Germany

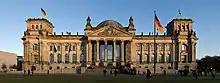
The Berlin/Bonn Act made Berlin the capital of Germany again, with the Reichstag becoming the seat of the German parliament in 1999.

On 11 August 1919, President Friedrich Ebert signed the democratic Weimar Constitution. Communists briefly seized power in Bavaria and a few larger cities, while conservative elements failed to overthrow the central government in the 1920 Kapp Putsch. The occupation of the Ruhr by Belgian and French troops and a period of hyperinflation followed. A plan to restructure Germany's war reparations and the creation of a new currency in 1924 helped stabilise the government and ushered in the Golden Twenties, an era of artistic innovation and liberal cultural life.